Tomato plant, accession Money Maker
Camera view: tilt-top (135 deg); turntable rotation: 240 degrees
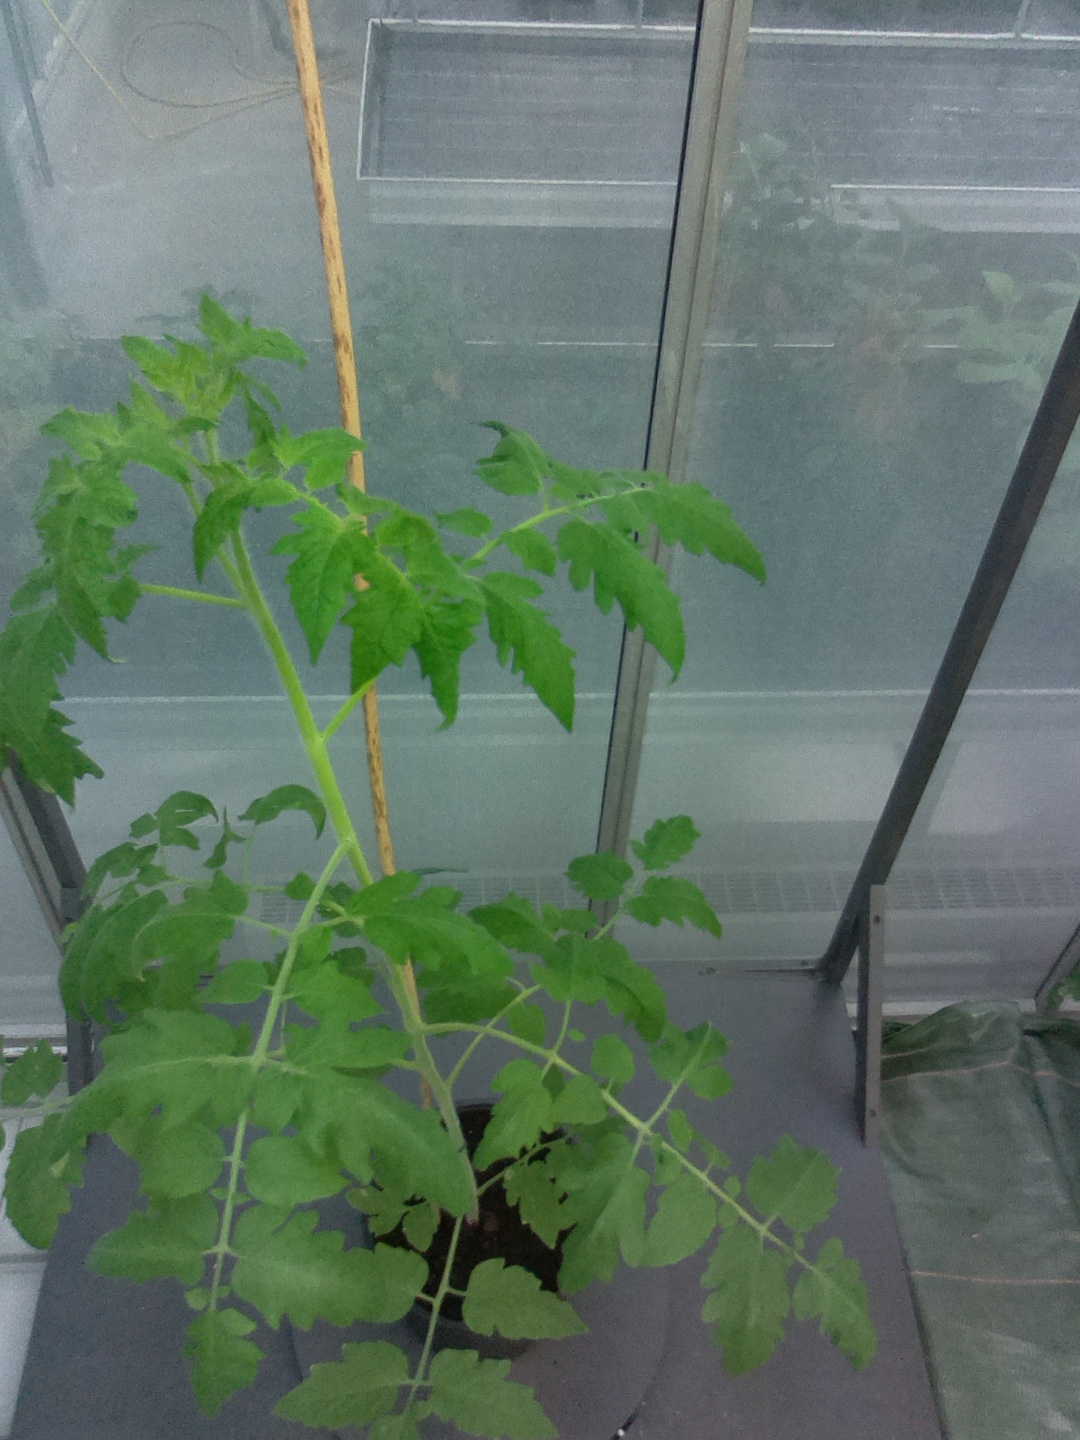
BBCH growth stage 54: 4 inflorescences visible